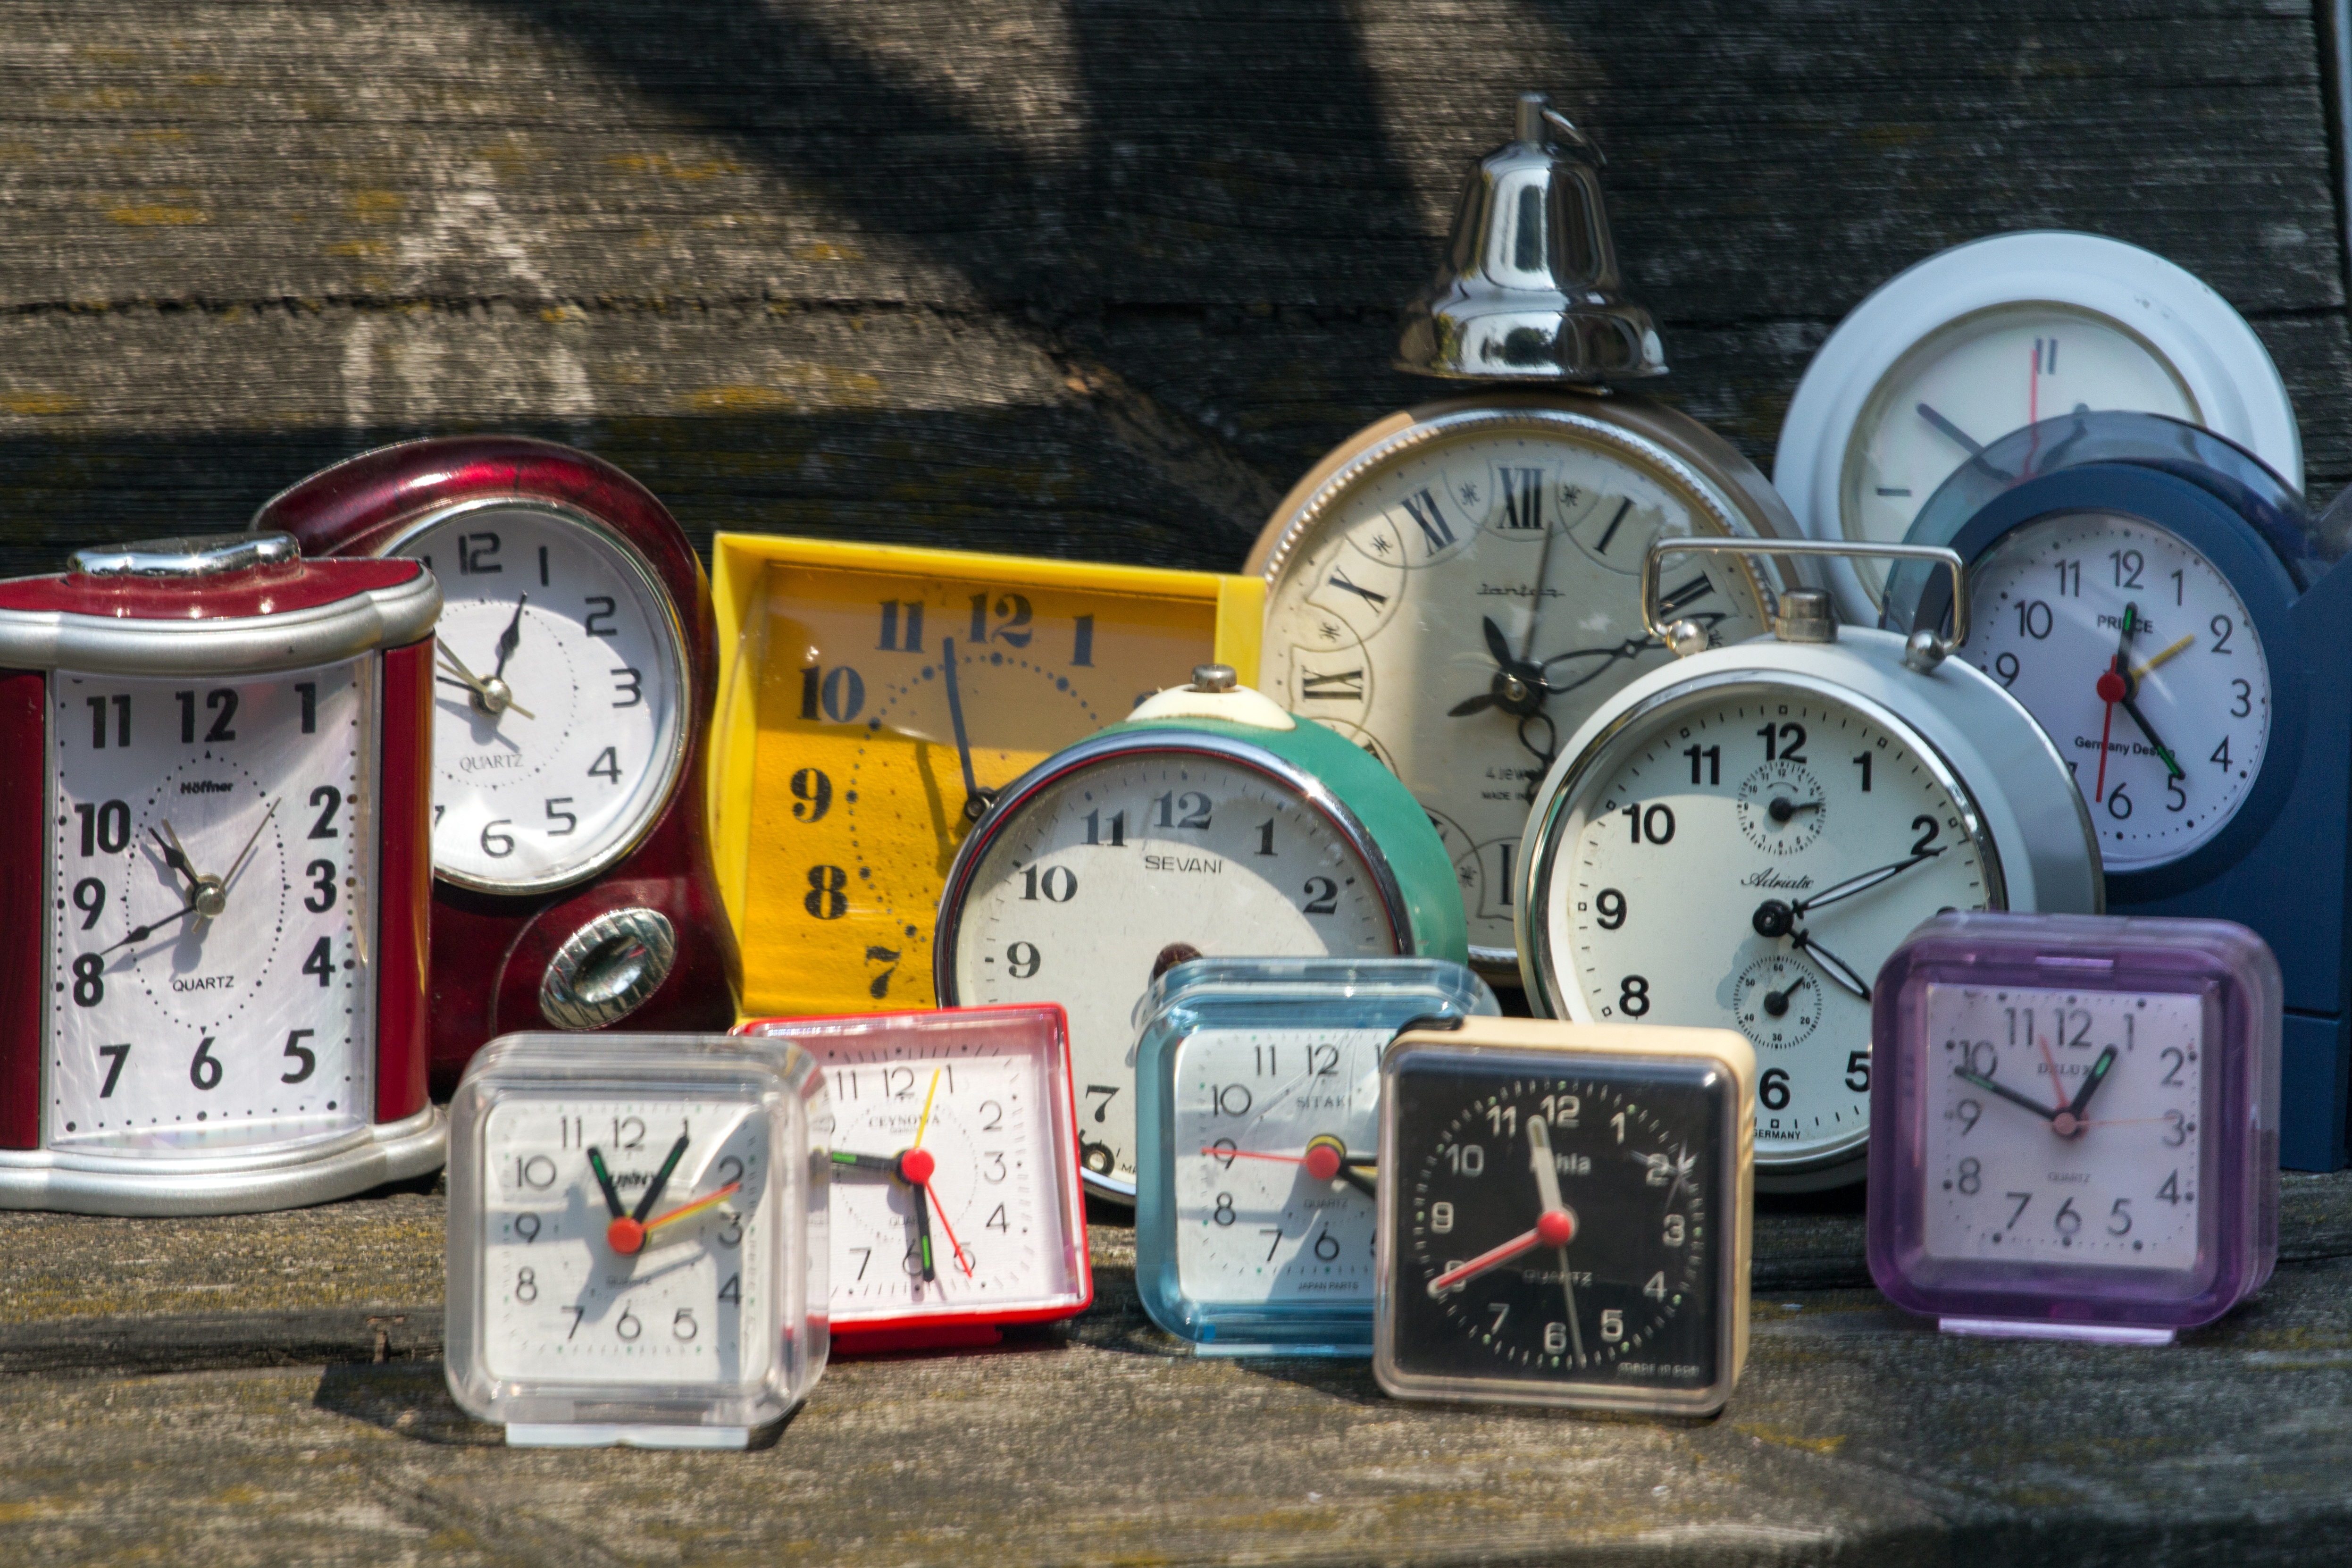
clock, alarm clock, collection, watches, man made object